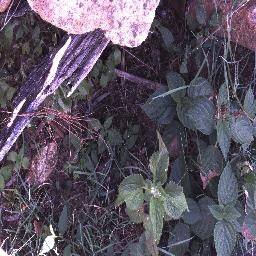
Label: lantana